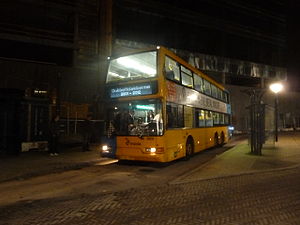
Linje 250S / Dobbeltdækkerbusserne på linje 250S
Den definitivt sidste dobbeltdækkerbus på linje 250S efter ankomst til Buddinge Station.
Linje 250S er en buslinje i København, der kører mellem Bagsværd St. og Dragør Stationsplads. Strækningen mellem Bagsværd St. og Gladsaxe Trafikplads betjenes kun i myldretiderne. Linjen er en del af Movias S-busnet og er udliciteret til Keolis, der driver linjen fra sit garageanlæg ved Stamholmen. I 2019 havde den ca. 2,2 mio. passagerer.